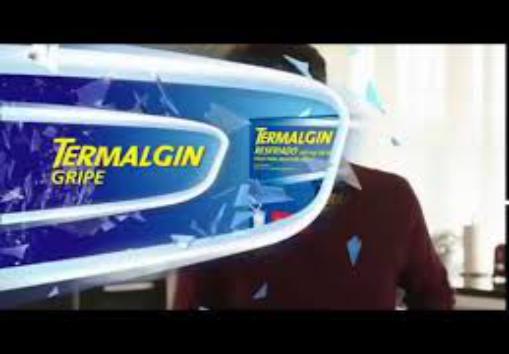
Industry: Medical